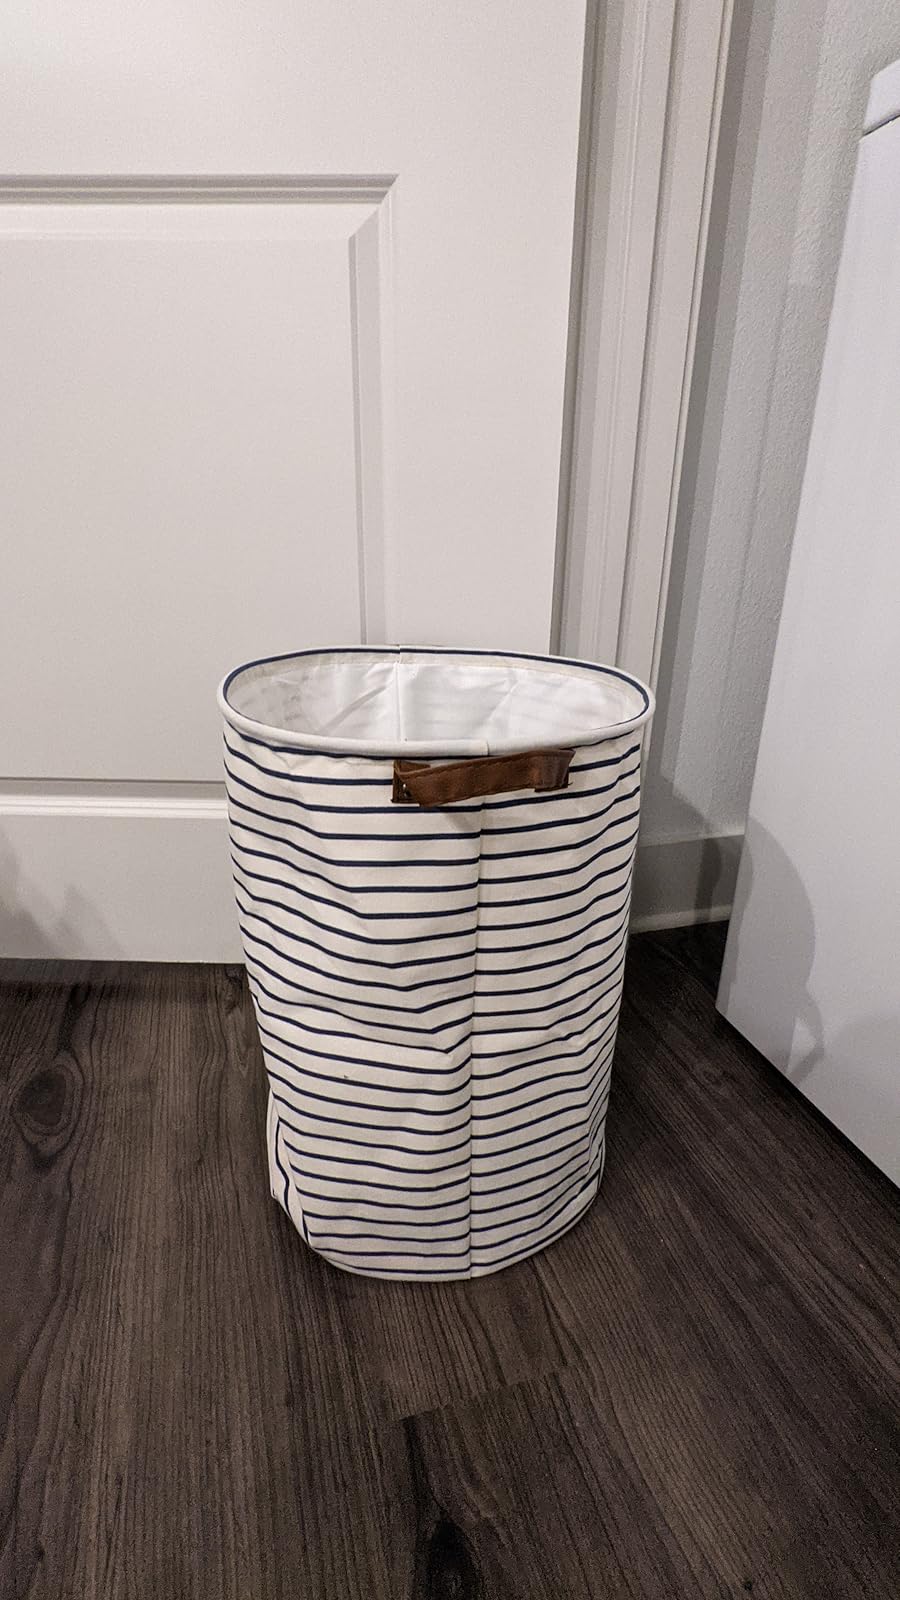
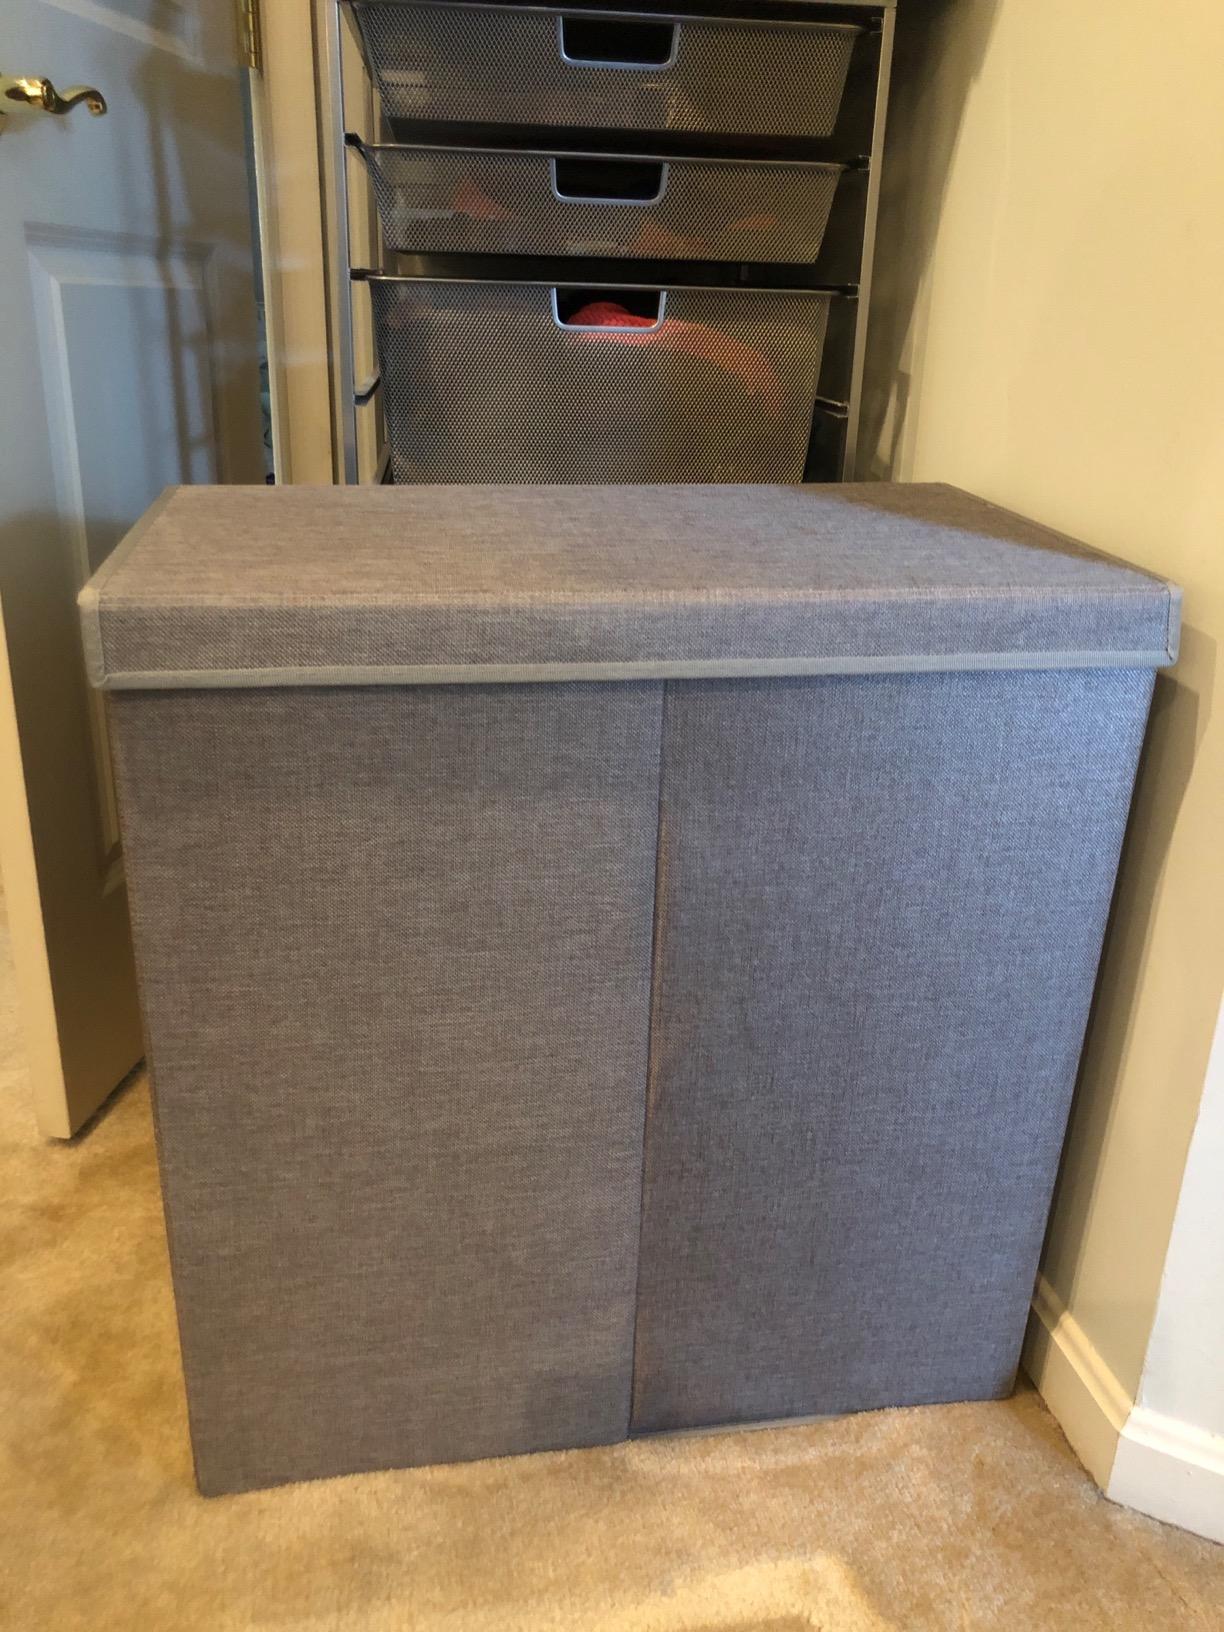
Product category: items_hamper
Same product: no